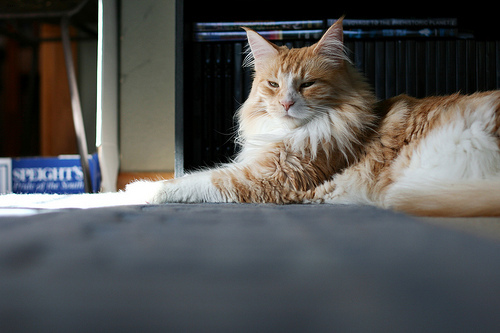
Breed: maine coon